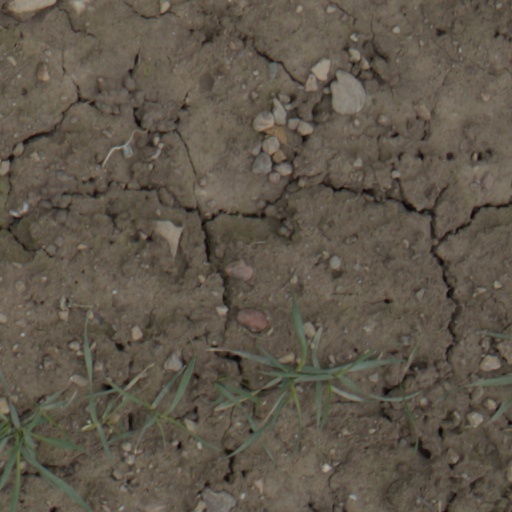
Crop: wheat